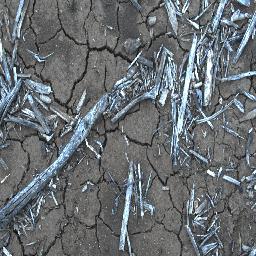
Label: negative